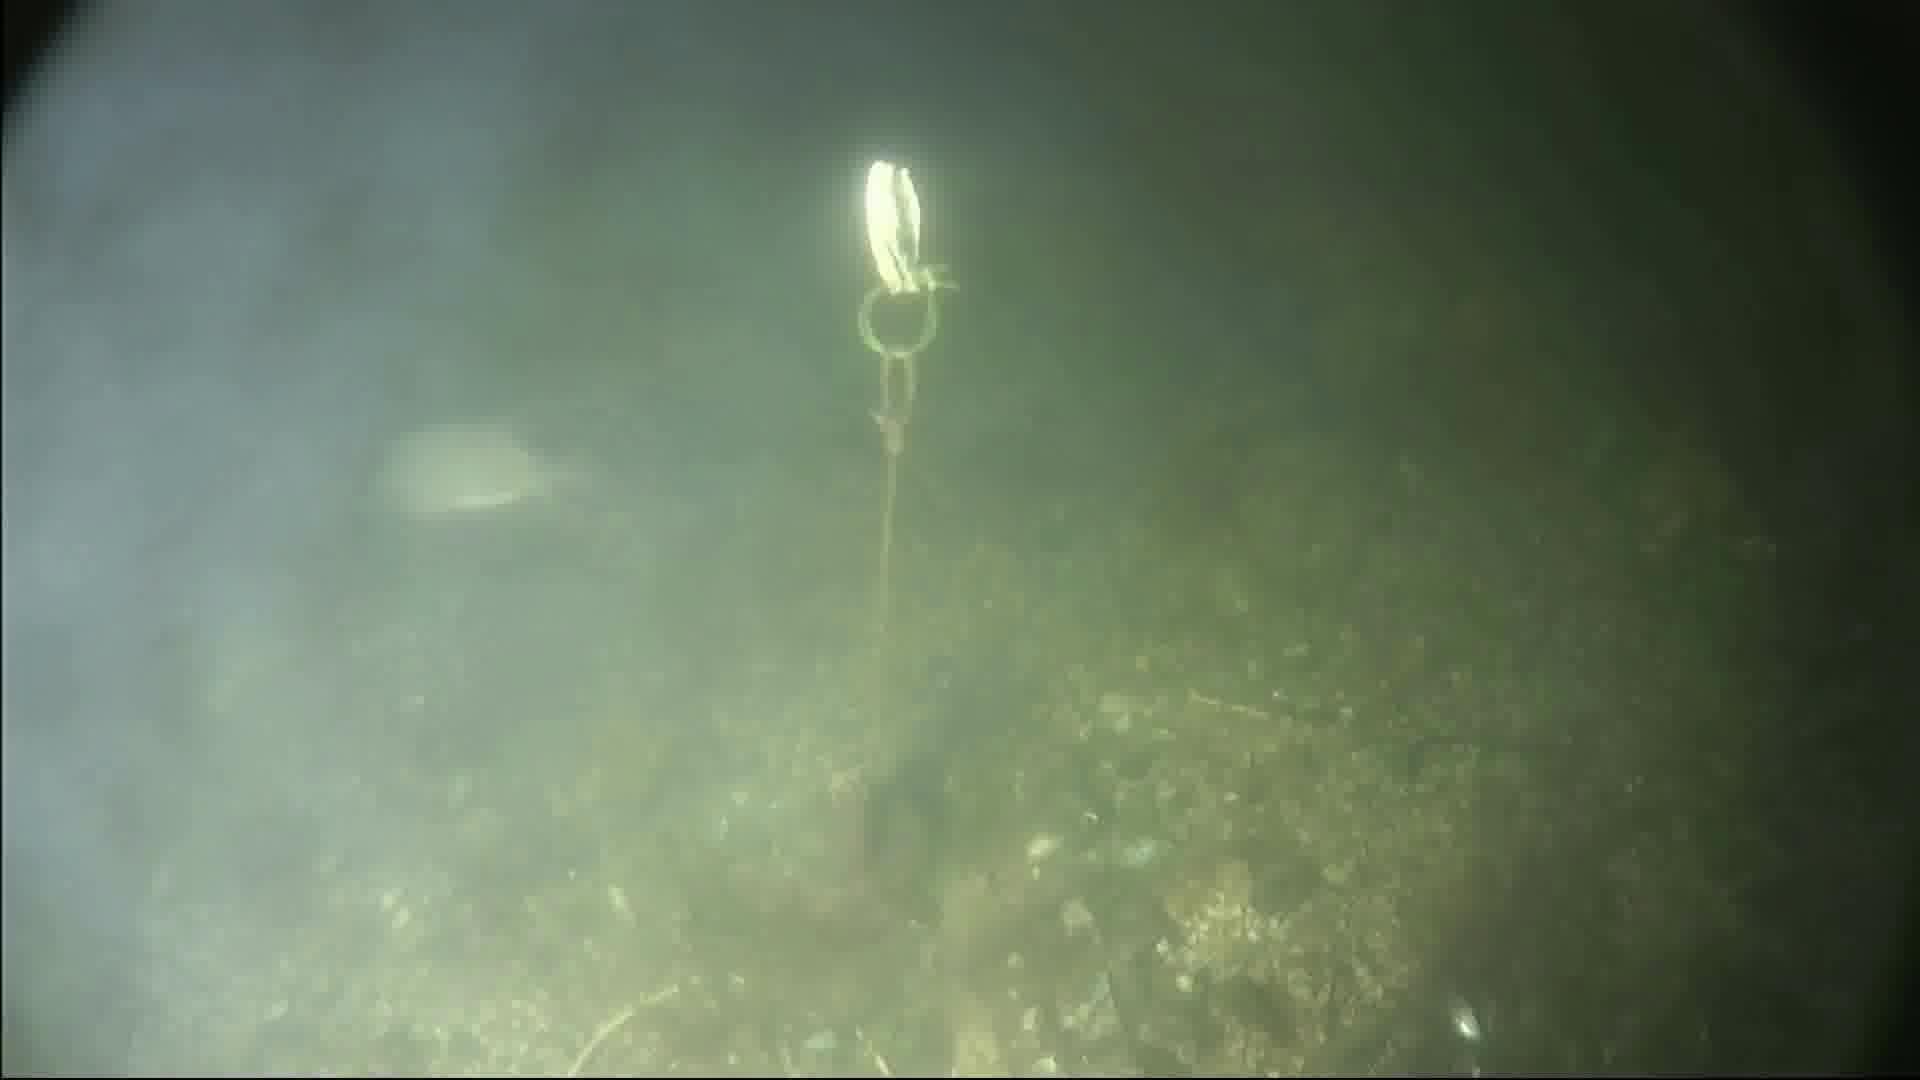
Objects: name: fish
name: crab